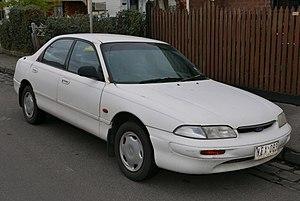
La Ford Telstar est un modèle de voiture basé sur la Mazda 626 et vendu en Australie et au Japon.